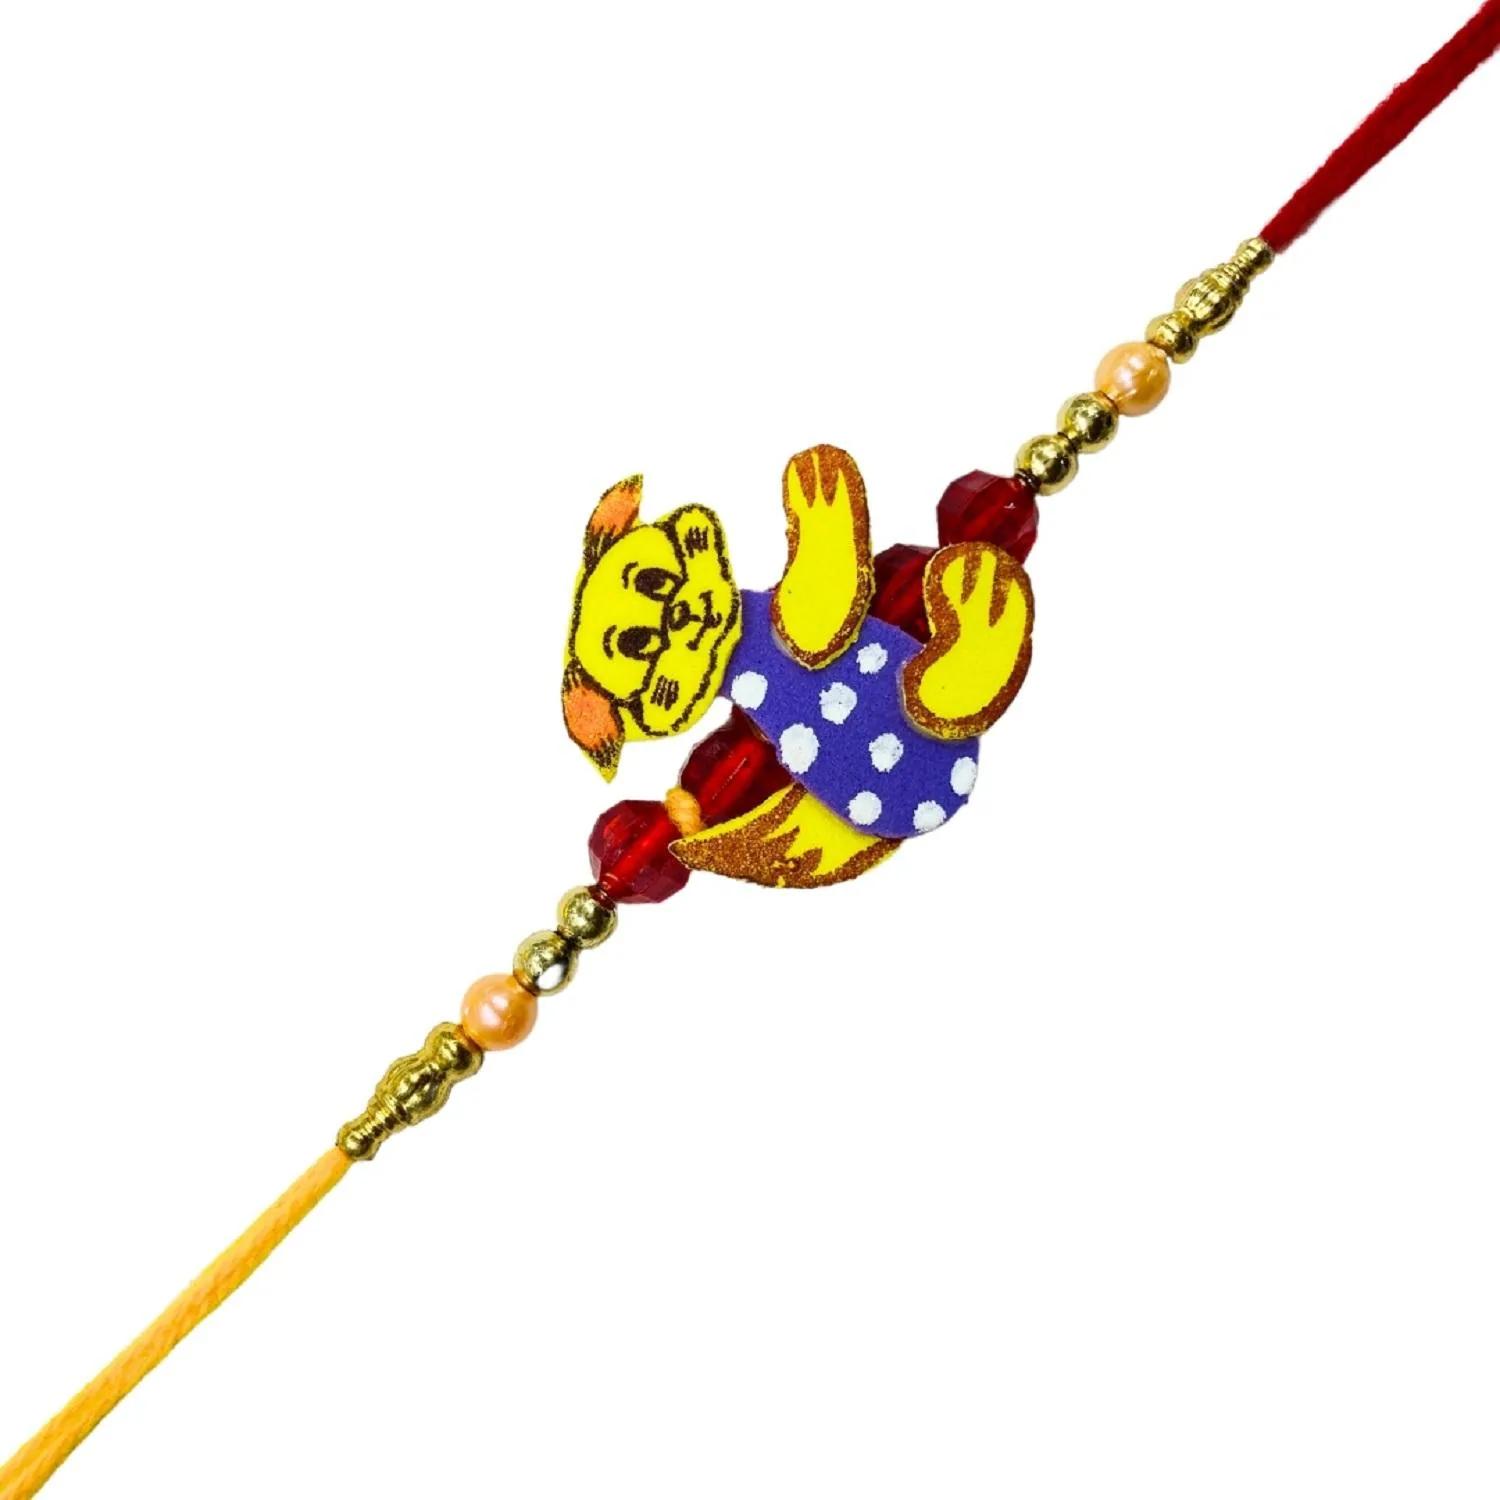
VIBRANCE Traditional Kittan Rakhi for Raksha Bandhan.
Type: Rakhis
Brand: VIBRANCE
Price: Rs. 199
 Raksha Bhandan is a celebration of the bond between a brother and sister. We specialize in creating unique rakhi designs for every brother and sister. Our rakhi collection ranges from traditional to modern designs, all of which are handcrafted with love and care. We strive to make each Raksha Bhandan special for our customers by providing the perfect rakhi for their loved ones. With our wide range of designs and styles, you can find the perfect rakhi for your brother or sister. Shop with us today to make your Raksha Bhandan magical.The design of the delivered product or parts of it may vary slightly from what is shown in the image.
Features: Hand crafted pearl and crystal studded rakhi Multicolor Rakhi,Special Multi colour Designer Rakhi for Brother / Bhabhi / Kids,Includes roli chawal and free greeting card,Rakshabandhan Special Card,Comes with Roli Chawal & Best Wishes Greeting Card in best packaging